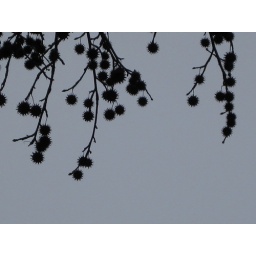
Sweetgum tree against gloomy sky @ Susan &amp;amp; Dean's new house, Raleigh NC.